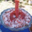
Label: lobster